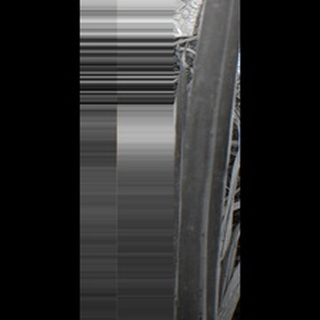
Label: sugarcane_red_rot